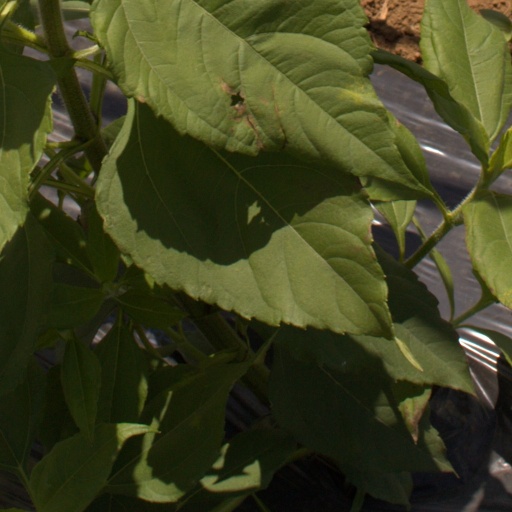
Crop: Jerusalem artichoke